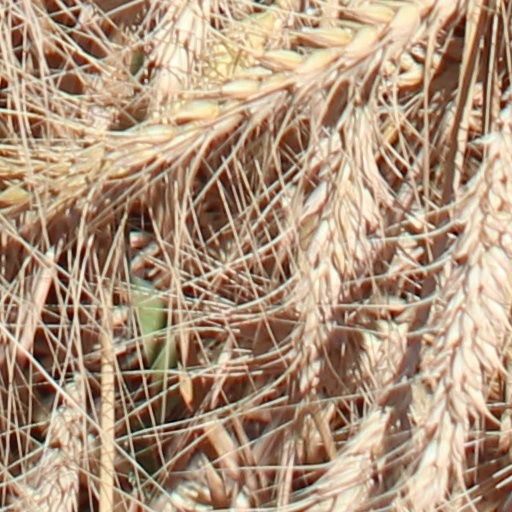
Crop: wheat